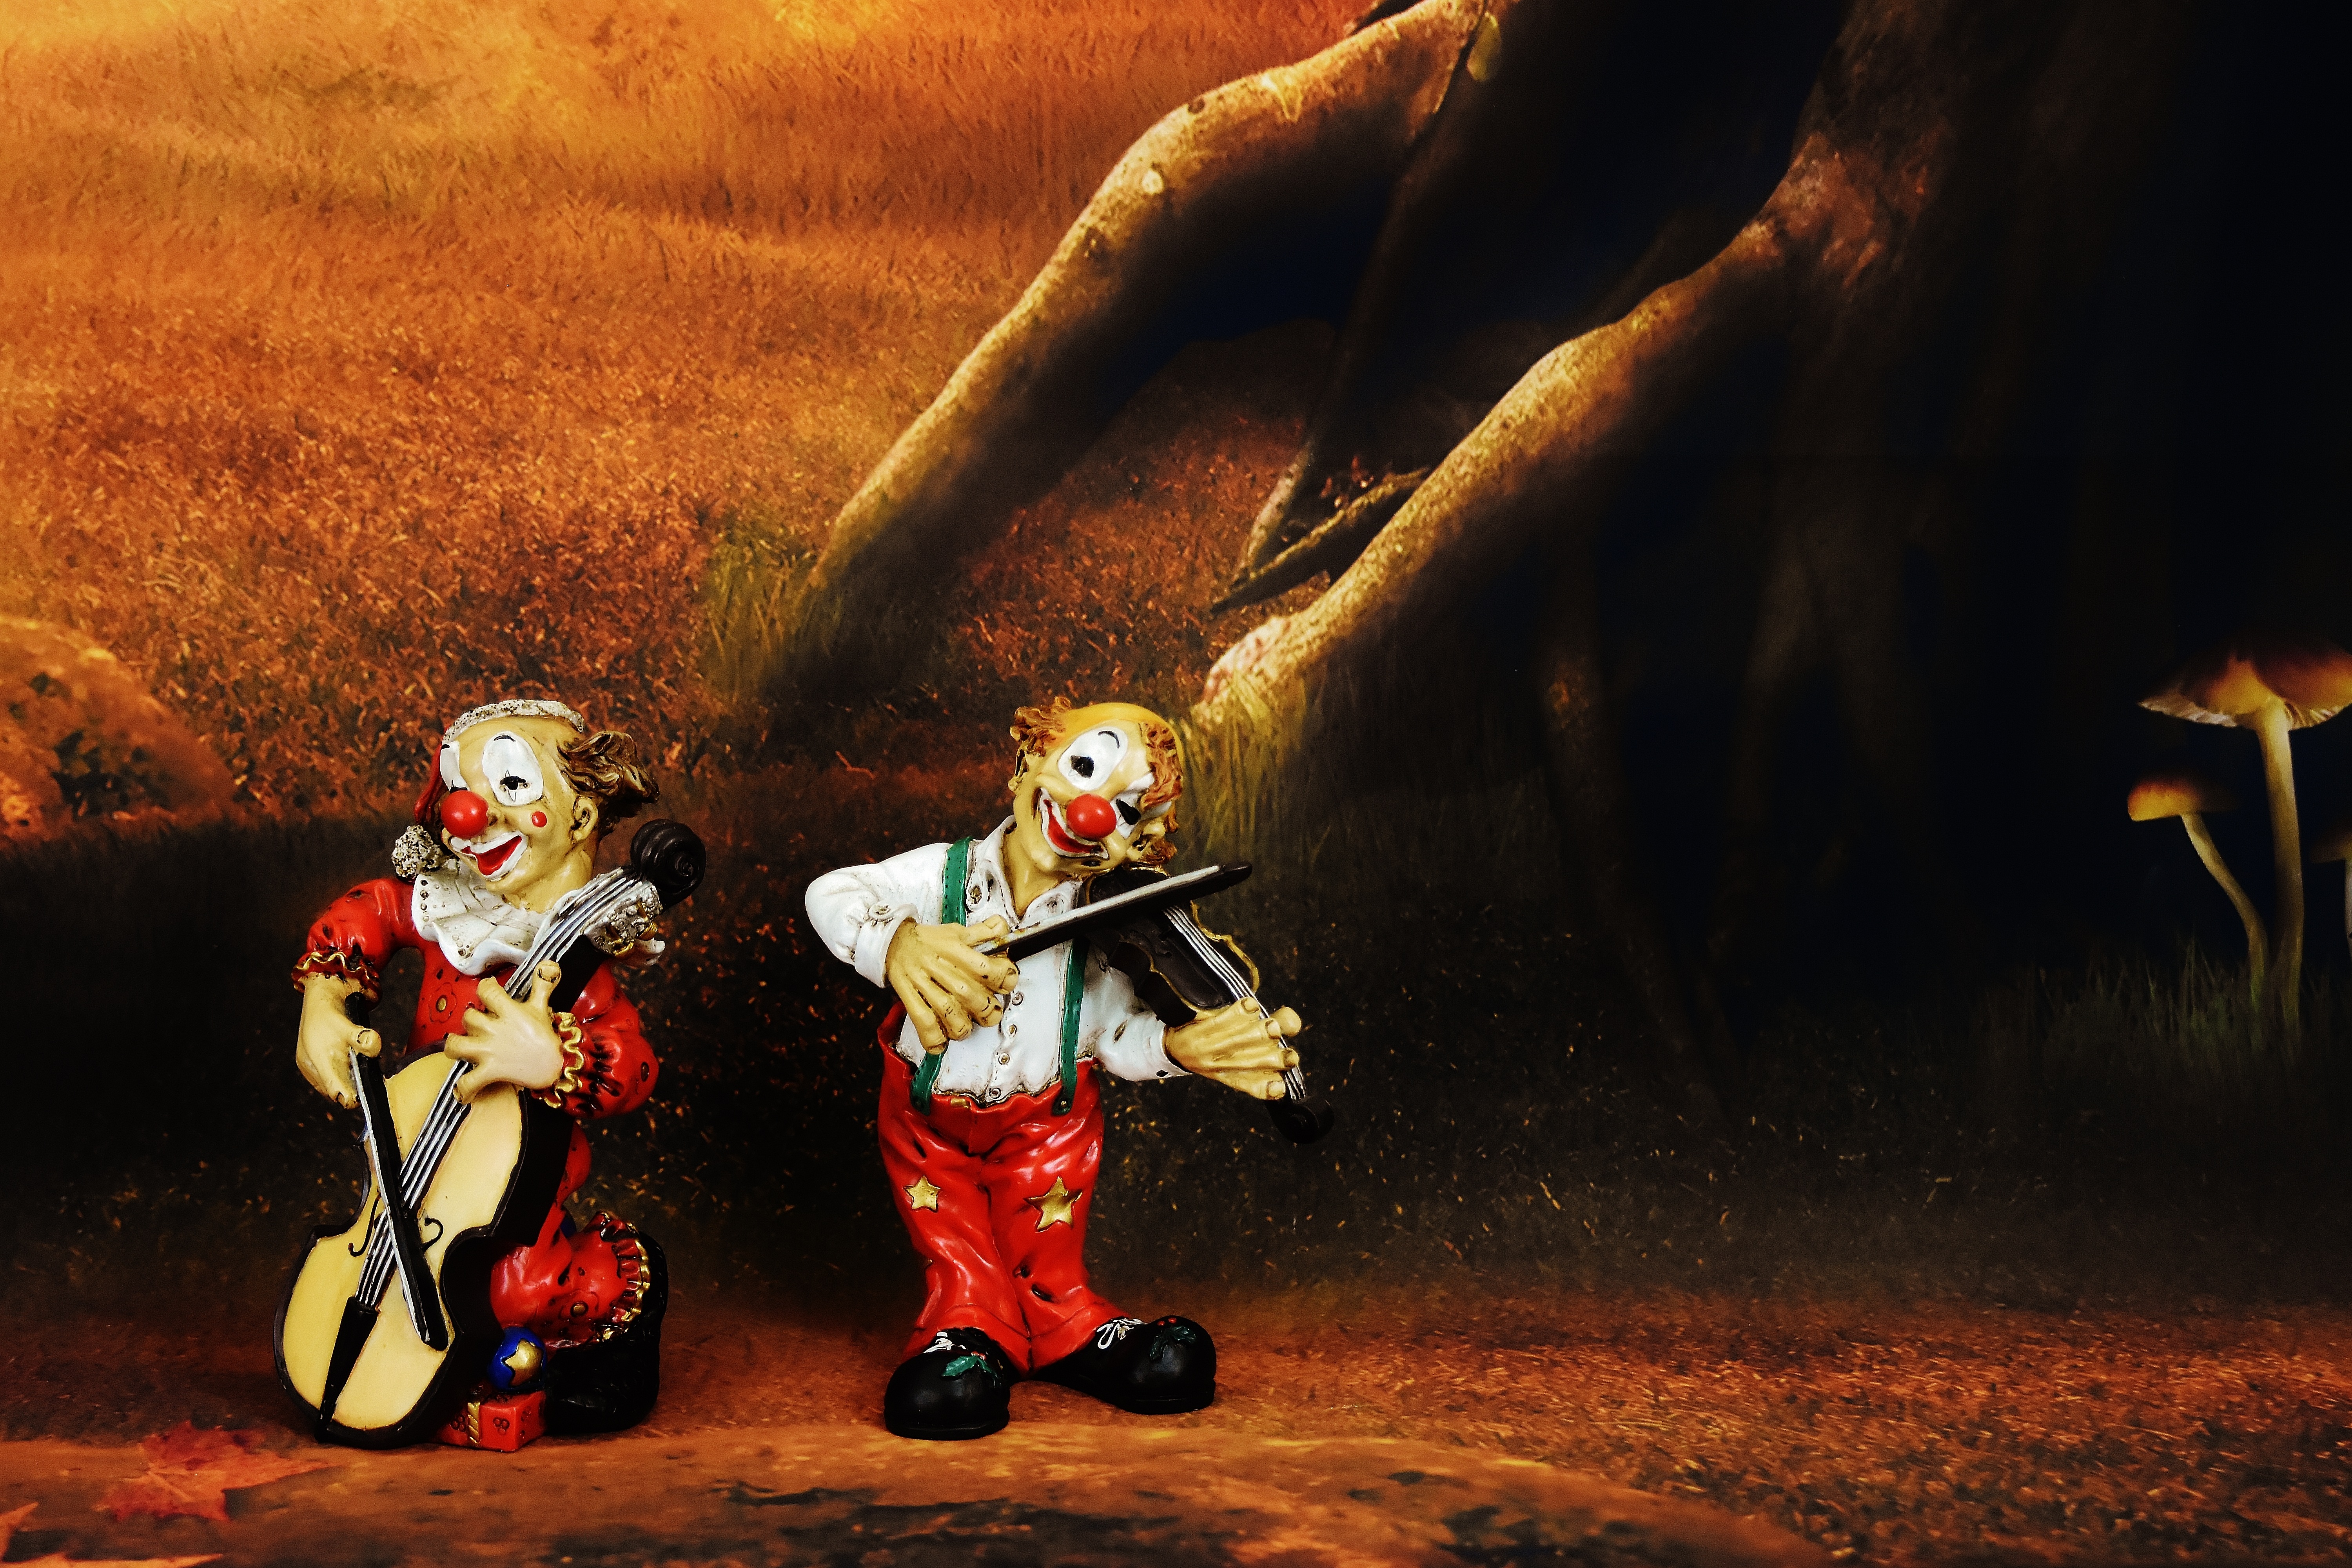
forest, music, fun, funny, figures, clowns, mood, screenshot, computer wallpaper